Spawn/Batman

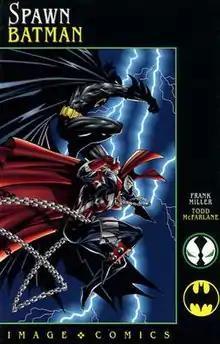
Cover of "Spawn/Batman" (spring 1994) by Todd McFarlane, made in homage to Frank Miller's "The Dark Knight Returns"

Spawn/Batman is a 1994 one-shot comic book written by Frank Miller with art by Todd McFarlane and published by Image Comics. The comic is an intercompany crossover between Batman and Spawn. The comic, along with "", was reprinted in "Batman/Spawn: The Classic Collection" on November 15, 2022.